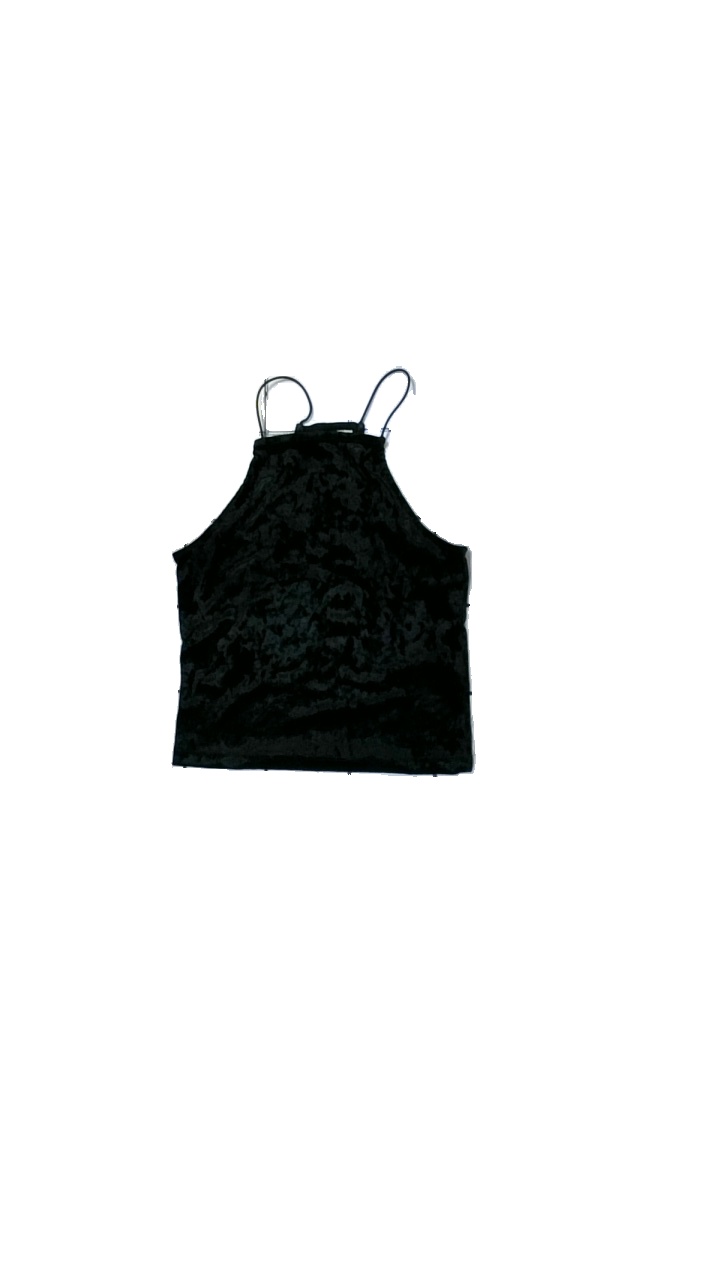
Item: Tank Top (Ladies)
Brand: H&m
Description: svart sammets linne, någon lös tråd
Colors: Black
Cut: Regular
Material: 100% polyester
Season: Summer
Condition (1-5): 4
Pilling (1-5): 5
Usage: Reuse
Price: <50